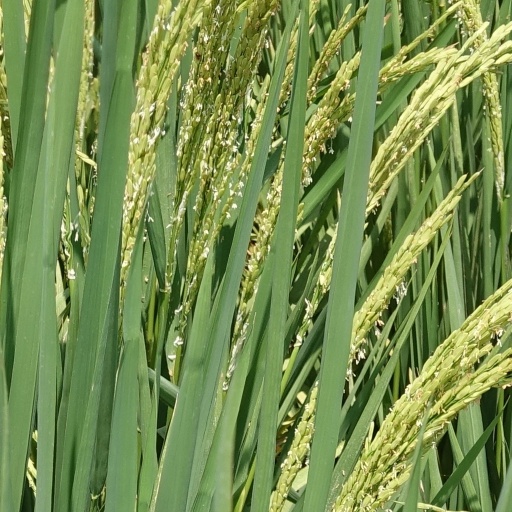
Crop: rice